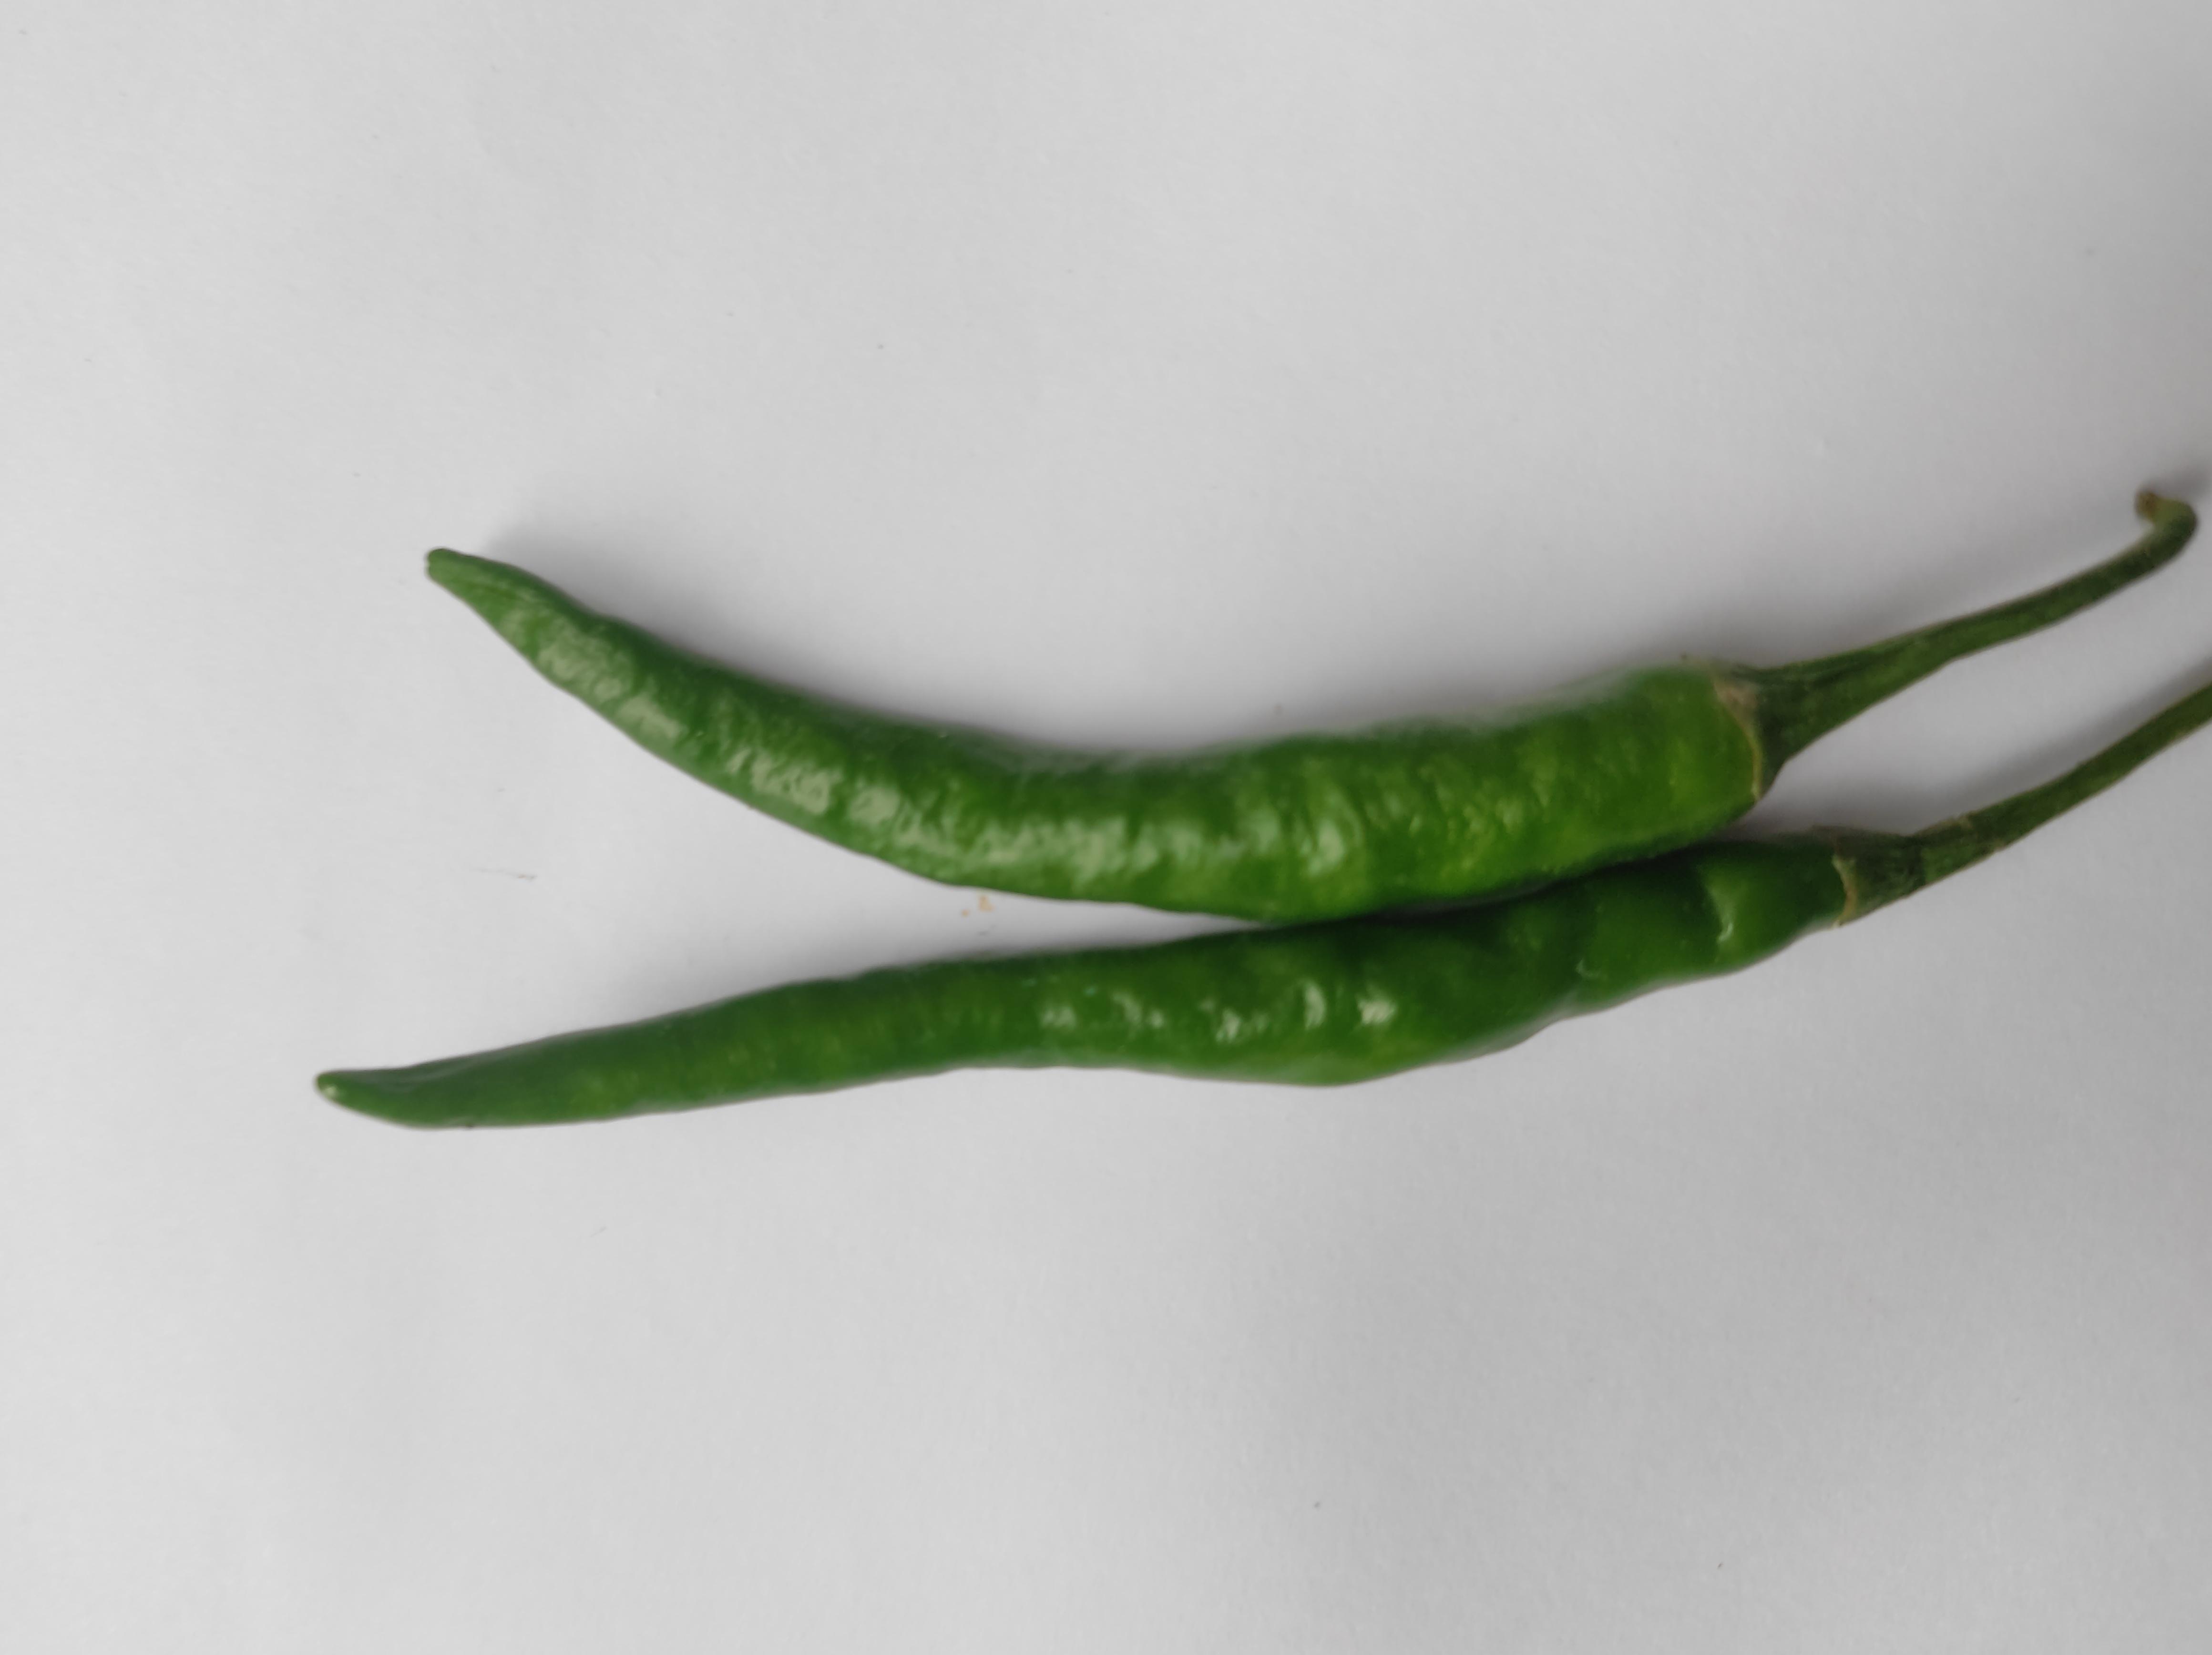
Label: Green Chili